Confusion Na Wa

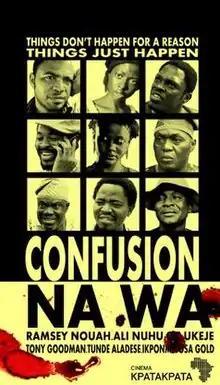
Theatrical poster

Confusion Na Wa is a 2013 Nigerian dark comedy drama film directed by Kenneth Gyang, starring Ramsey Nouah, OC Ukeje, Ali Nuhu and Tunde Aladese. The title of the film was inspired by the lyrics of the late Afrobeat singer Fela Kuti's song "Confusion". "Confusion Na Wa" won the "Best picture" at the 9th Africa Movie Academy Awards, it also won the award for "Best Nigerian film".